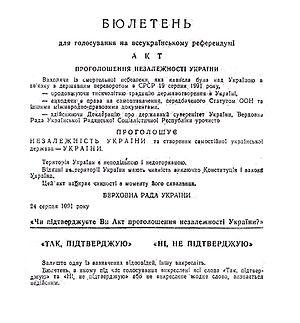
Le référendum de 1991 sur l'indépendance de l'Ukraine est un référendum d'autodétermination ayant eu lieu le 1ᵉʳ décembre 1991 en Ukraine, ancienne République socialiste soviétique d'Ukraine, république constitutive de l'Union soviétique. Ce référendum pose la question suivante: « Êtes-vous favorable à la déclaration d'indépendance de l'Ukraine ? ». La participation s'est élevée à 84,18 % et le OUI l'a emporté à 92,3 %. Il fait suite à l'Acte de Déclaration d'indépendance de l'Ukraine adopté le 24 août par la Rada.